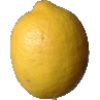
Label: Lemon 1